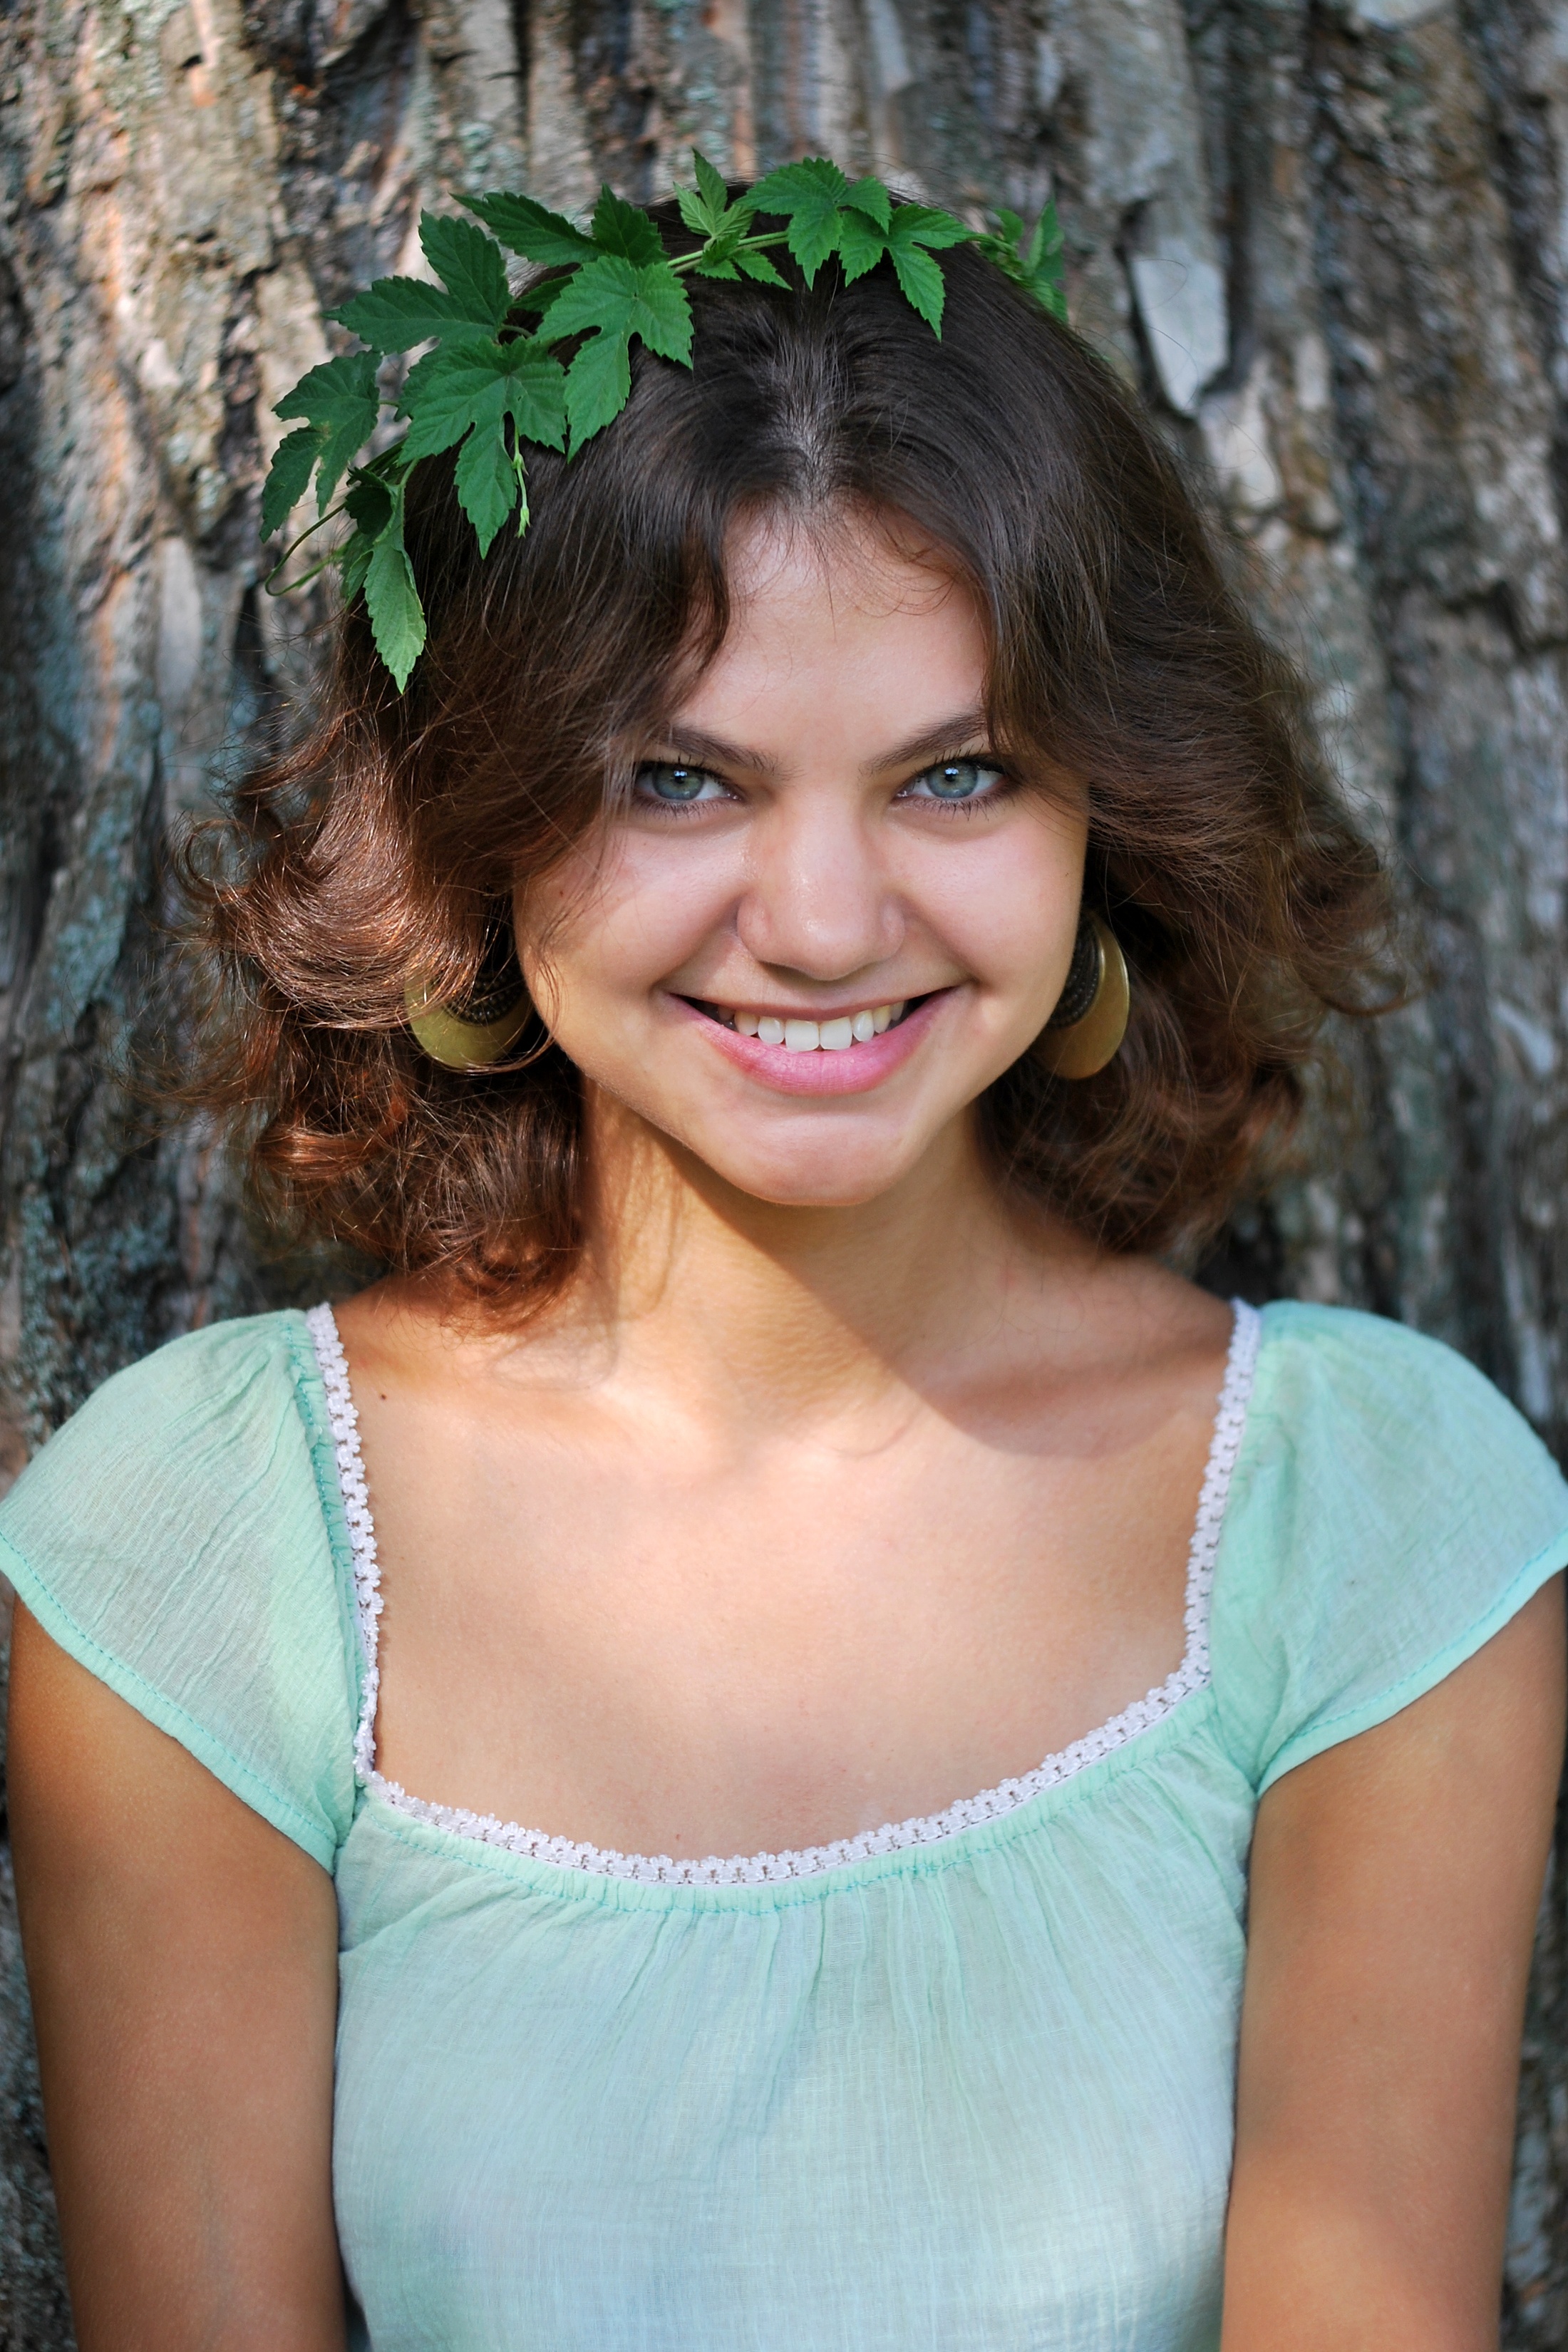
tree, nature, forest, person, girl, woman, hair, photography, cute, bark, portrait, model, green, ivy, romantic, fashion, blue, clothing, lady, facial expression, hairstyle, smiling, smile, ecology, human body, leaves, face, dream, dress, eye, head, photograph, vegan, skin, beauty, beautiful, hippie, elf, magic, organ, story, enchanted, fairy, nymph, eclectic, charm, charming, abdomen, photo shoot, brown hair, portrait photography